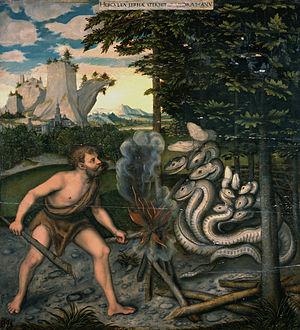
Lucas Maler, dit Lucas Cranach l’Ancien, né le 4 octobre 1472 à Kronach et mort le 16 octobre 1553 à Weimar, est un peintre et graveur de la Renaissance allemande.